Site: saxony
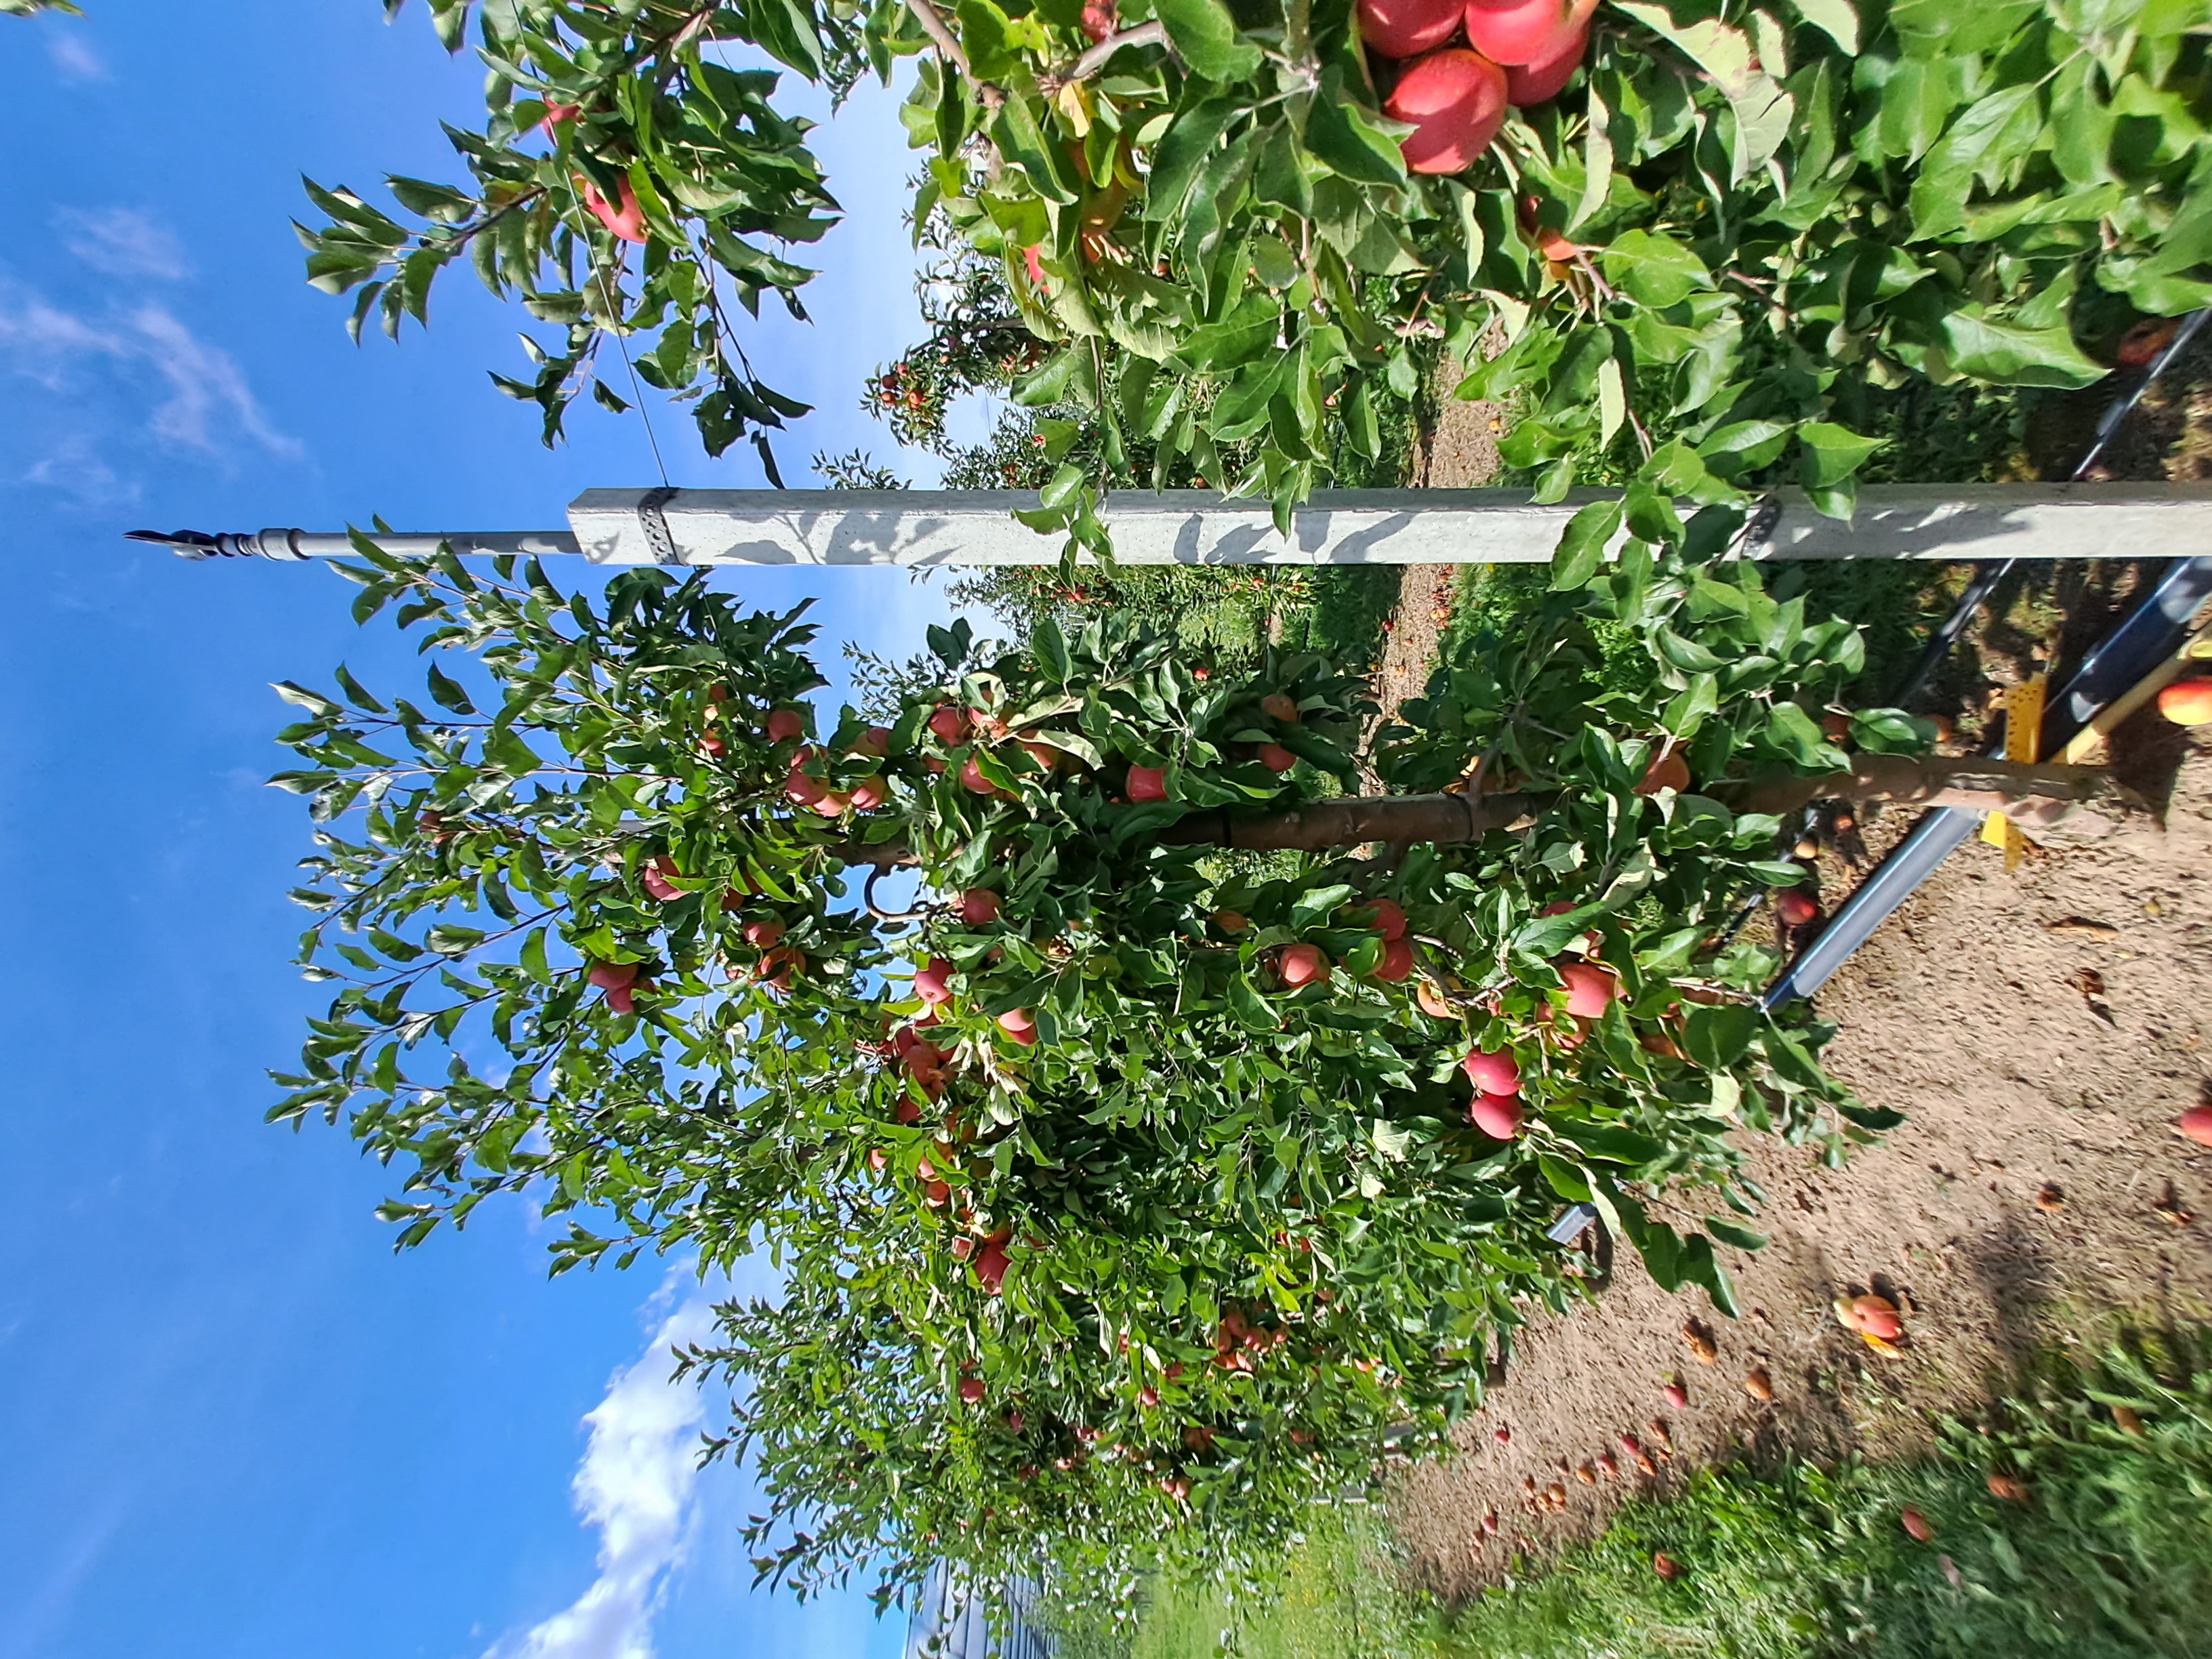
Growth stage (BBCH 87): Maturity of fruit and seed